Wetsuit

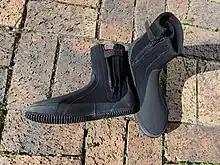
Hard soled wetsuit boots with zip fasteners

Semi-dry suits are effectively a wetsuit with improved seals at wrist, neck and ankles and also usually featuring a watertight zipper. Together, these features greatly reduce the amount of water moving through the suit as the wearer moves in the water. The wearer gets wet in a semi-dry suit but the water that enters is soon warmed up and is not "flushed" out by colder water entering from the outside environment, so the wearer remains warm longer. The trapped layer of water does not add significantly to the suit's insulating ability. Any residual water circulation past the seals still causes heat loss, but this loss is minimised due to the more effective seals. Though more expensive and more difficult to take on and off than a wetsuit (in most cases, a helper will be needed to close the dry-zip, which is usually located across the shoulders), semi-dry suits are cheaper and simpler than dry suits, and in the case of scuba diving, require no additional skills to use. They are usually made from thick neoprene (typically 6 mm or more), which provides good thermal protection at shallow depth, but lose buoyancy and thermal protection as the gas bubbles in the Neoprene compress at depth, like a normal wetsuit. Early suits marketed as "Semi-dry" suits came come in various configurations including a one-piece full-body suit or two pieces, made of 'long johns' and a separate 'jacket'. Almost all modern semi-dry suits are one piece suits, with the zipper usually being across the shoulders on the back, but other arrangements have been used. Semi-dry suits do not usually incorporate boots, and most models do not include a hood, (as creating a good seal around the face is difficult) so a separate pair of wetsuit boots, hood and gloves are worn, as needed. They are most suitable for use where the water temperature is between .